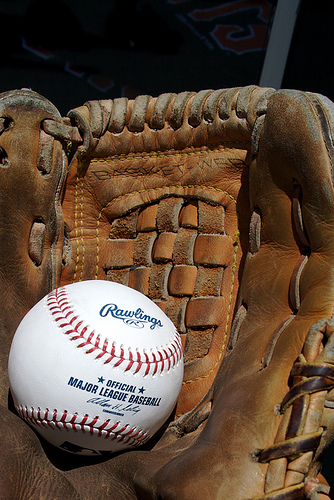
quả bóng chày đang nằm gọn trong găng tay bóng chày